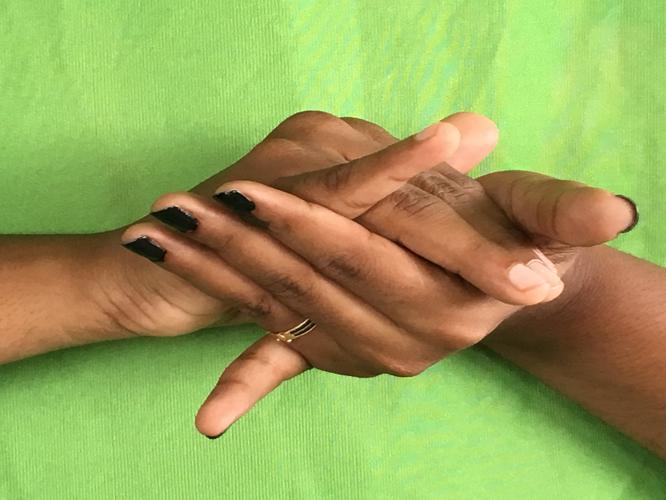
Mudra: Kurma
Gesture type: double_hand